Hurtigruten

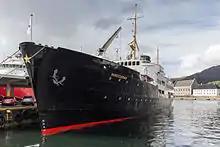
in Bergen

As part of its slow television series, the Norwegian Broadcasting Corporation transmitted non-stop the Hurtigruten ship 's 134-hour voyage from Bergen to Kirkenes, which started on June 16, 2011.